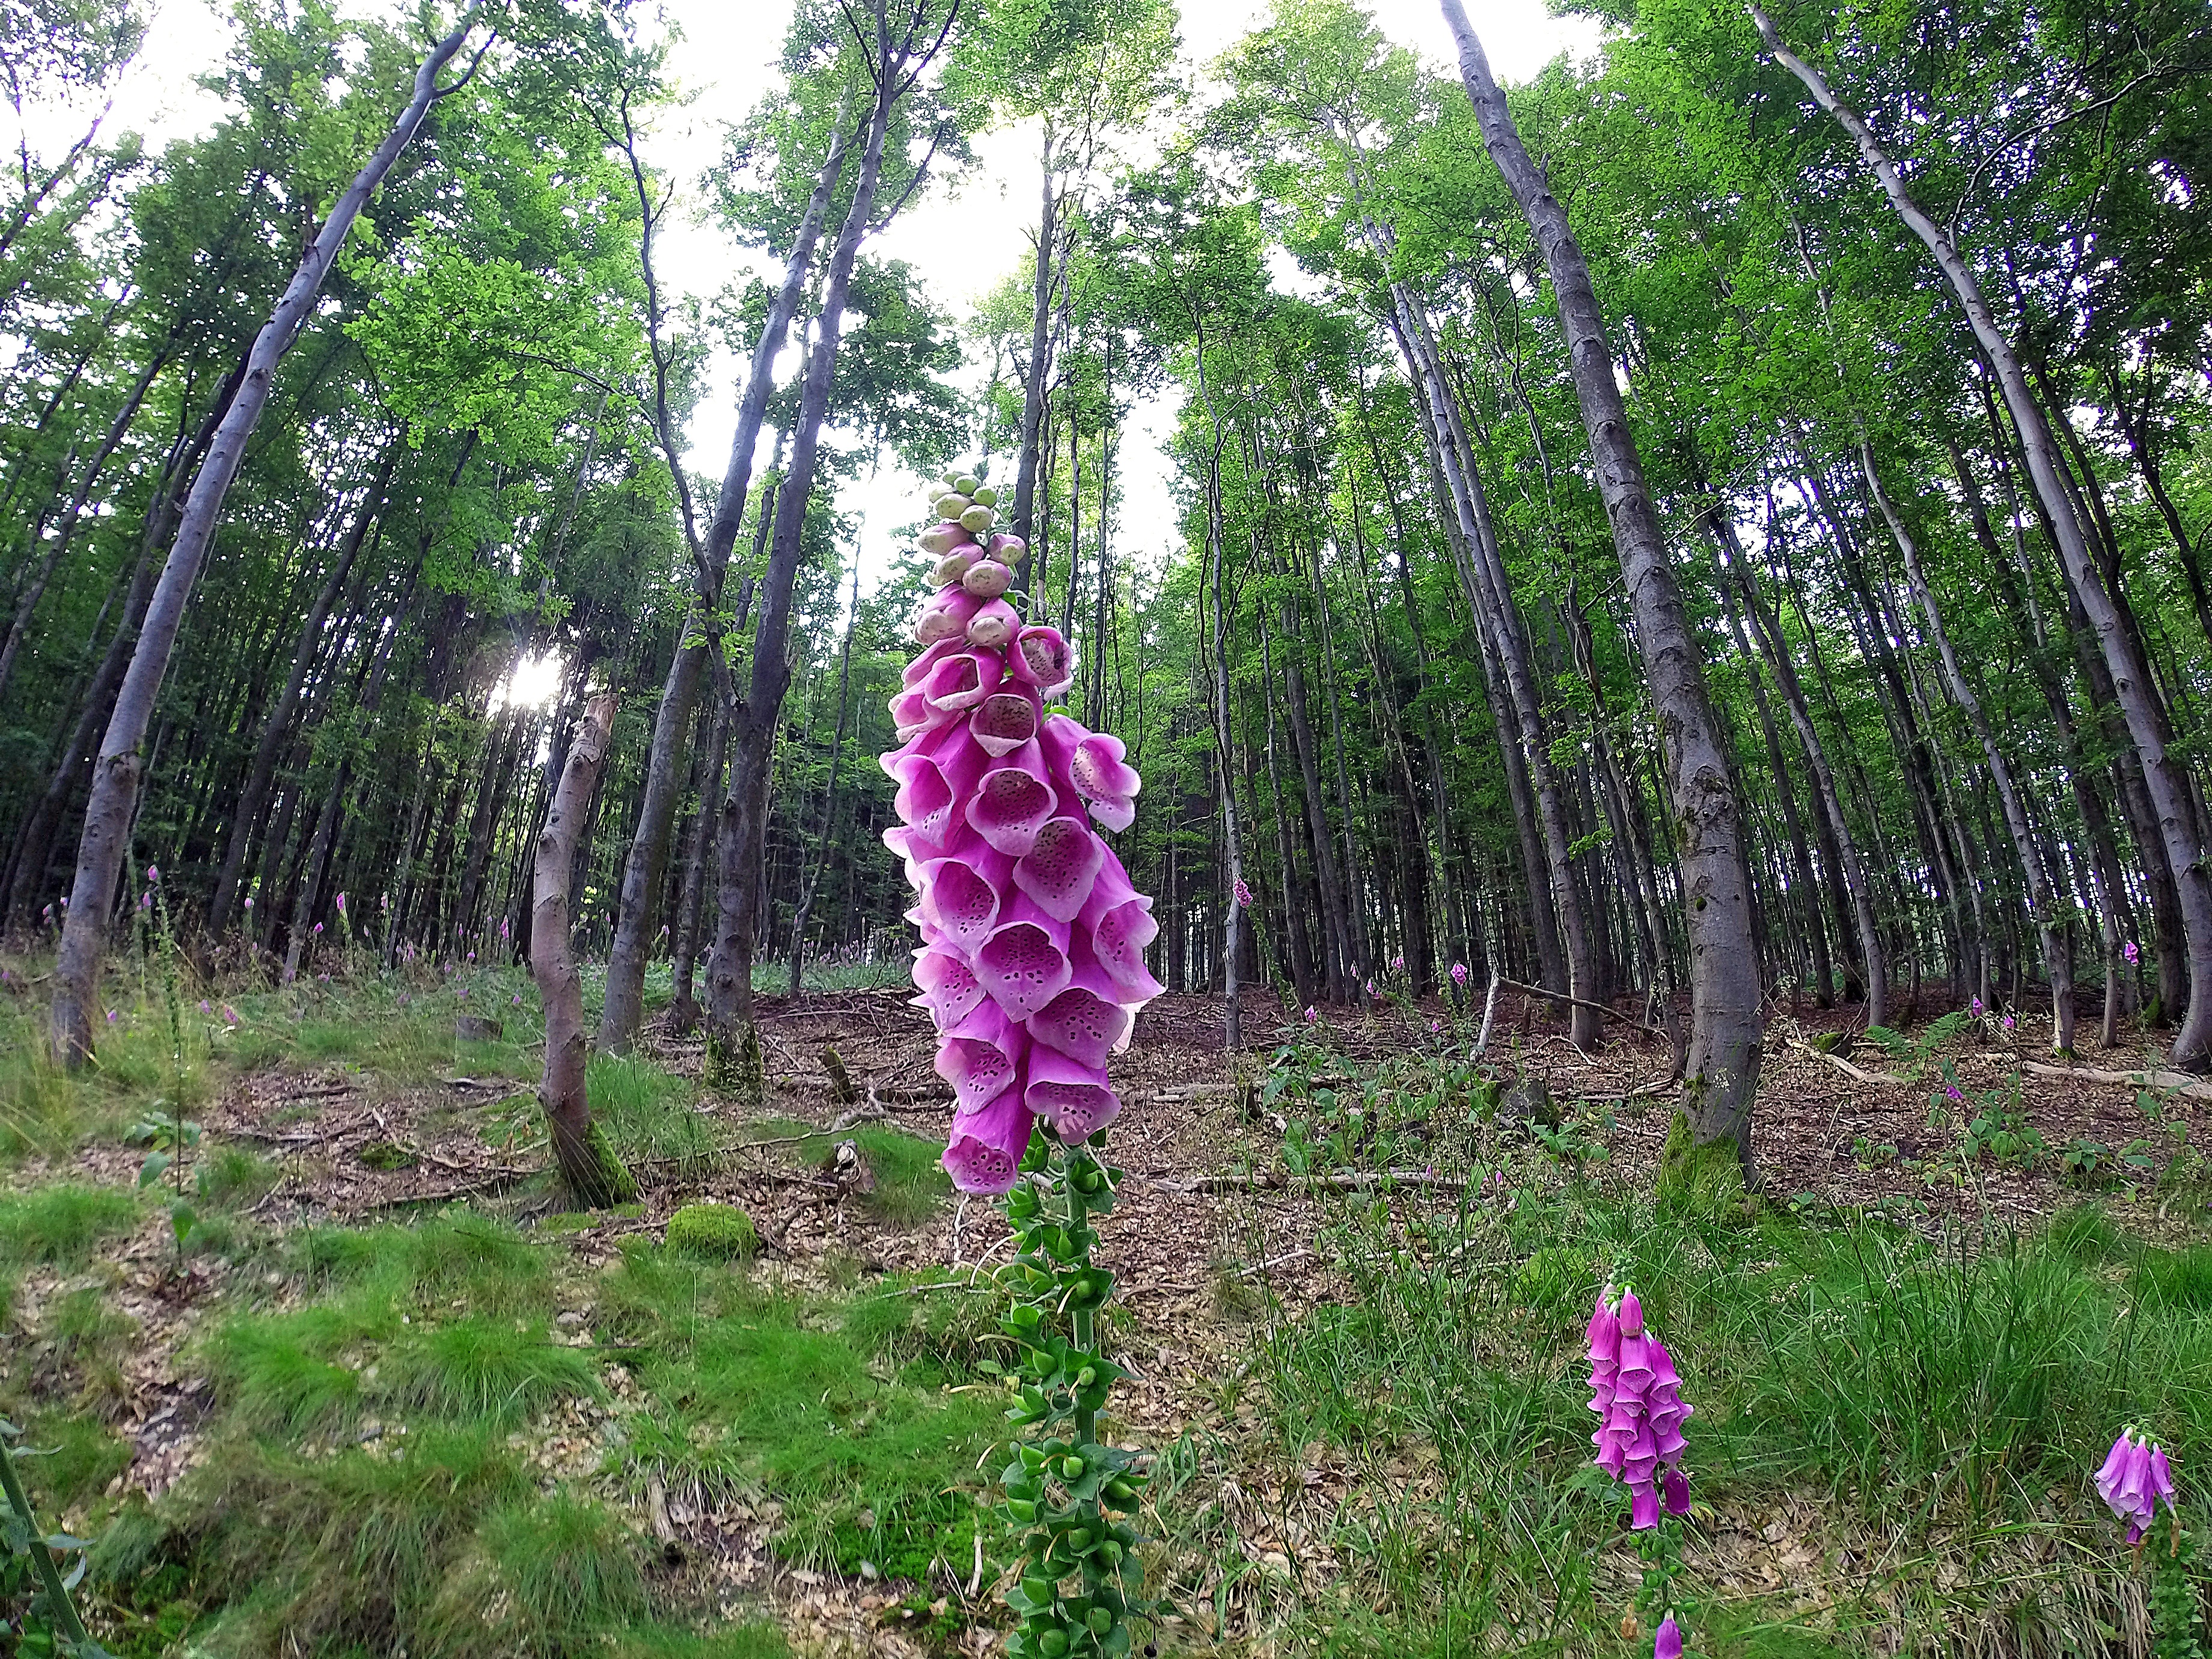
nature, forest, grass, blossom, plant, meadow, flower, bloom, green, color, grow, botany, rest, colorful, garden, pink, close, flora, wildflower, forest floor, shrub, toxic, beautiful, woodland, ecosystem, digitalis, lupin, thimble, alive, flowering plant, sauerland, common foxglove, giftplanze, willingen, hochsauerland, land plant